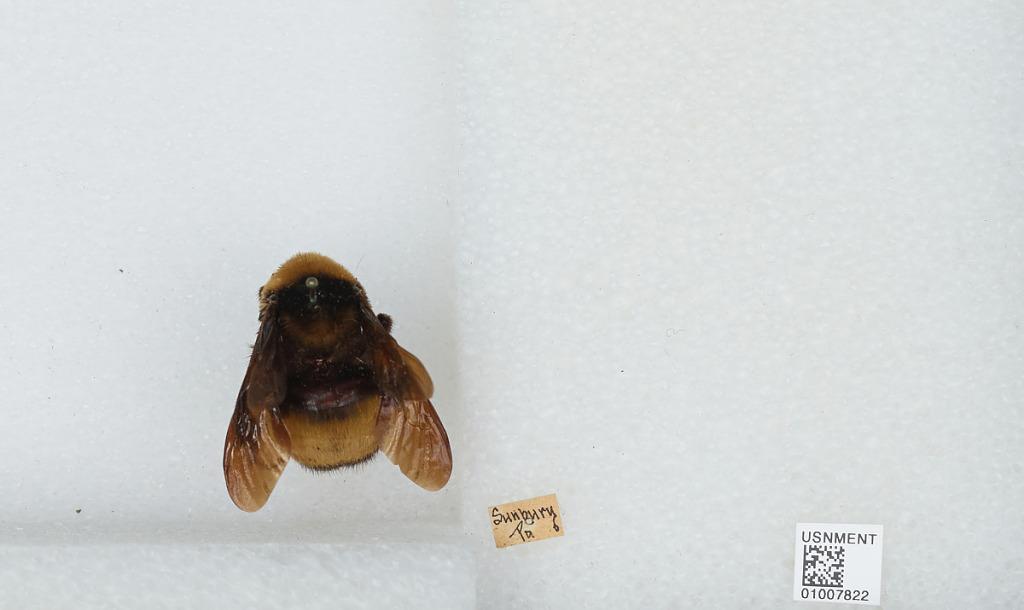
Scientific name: Bombus (Bombias) auricomus (Robertson)
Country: United States
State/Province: Pennsylvania
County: Northumberland
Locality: Sunbury
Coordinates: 40.8639, -76.7892